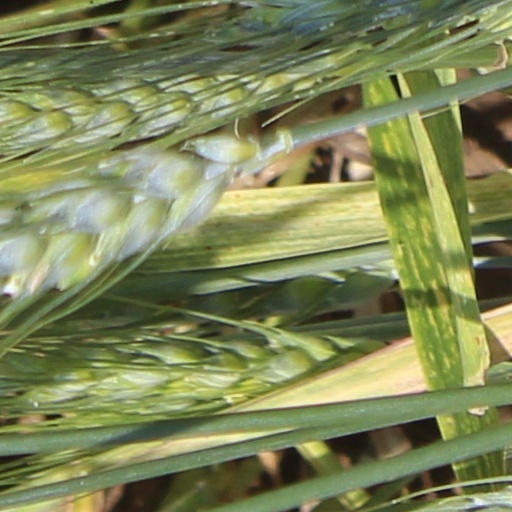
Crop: wheat